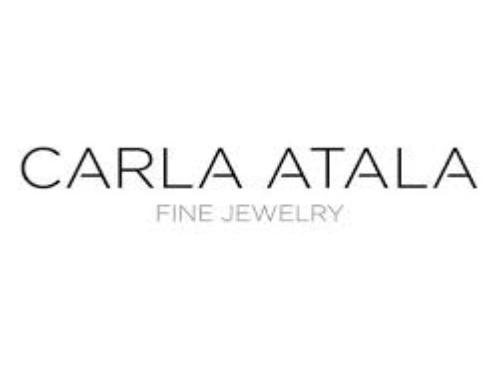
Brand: Atala
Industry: Transportation